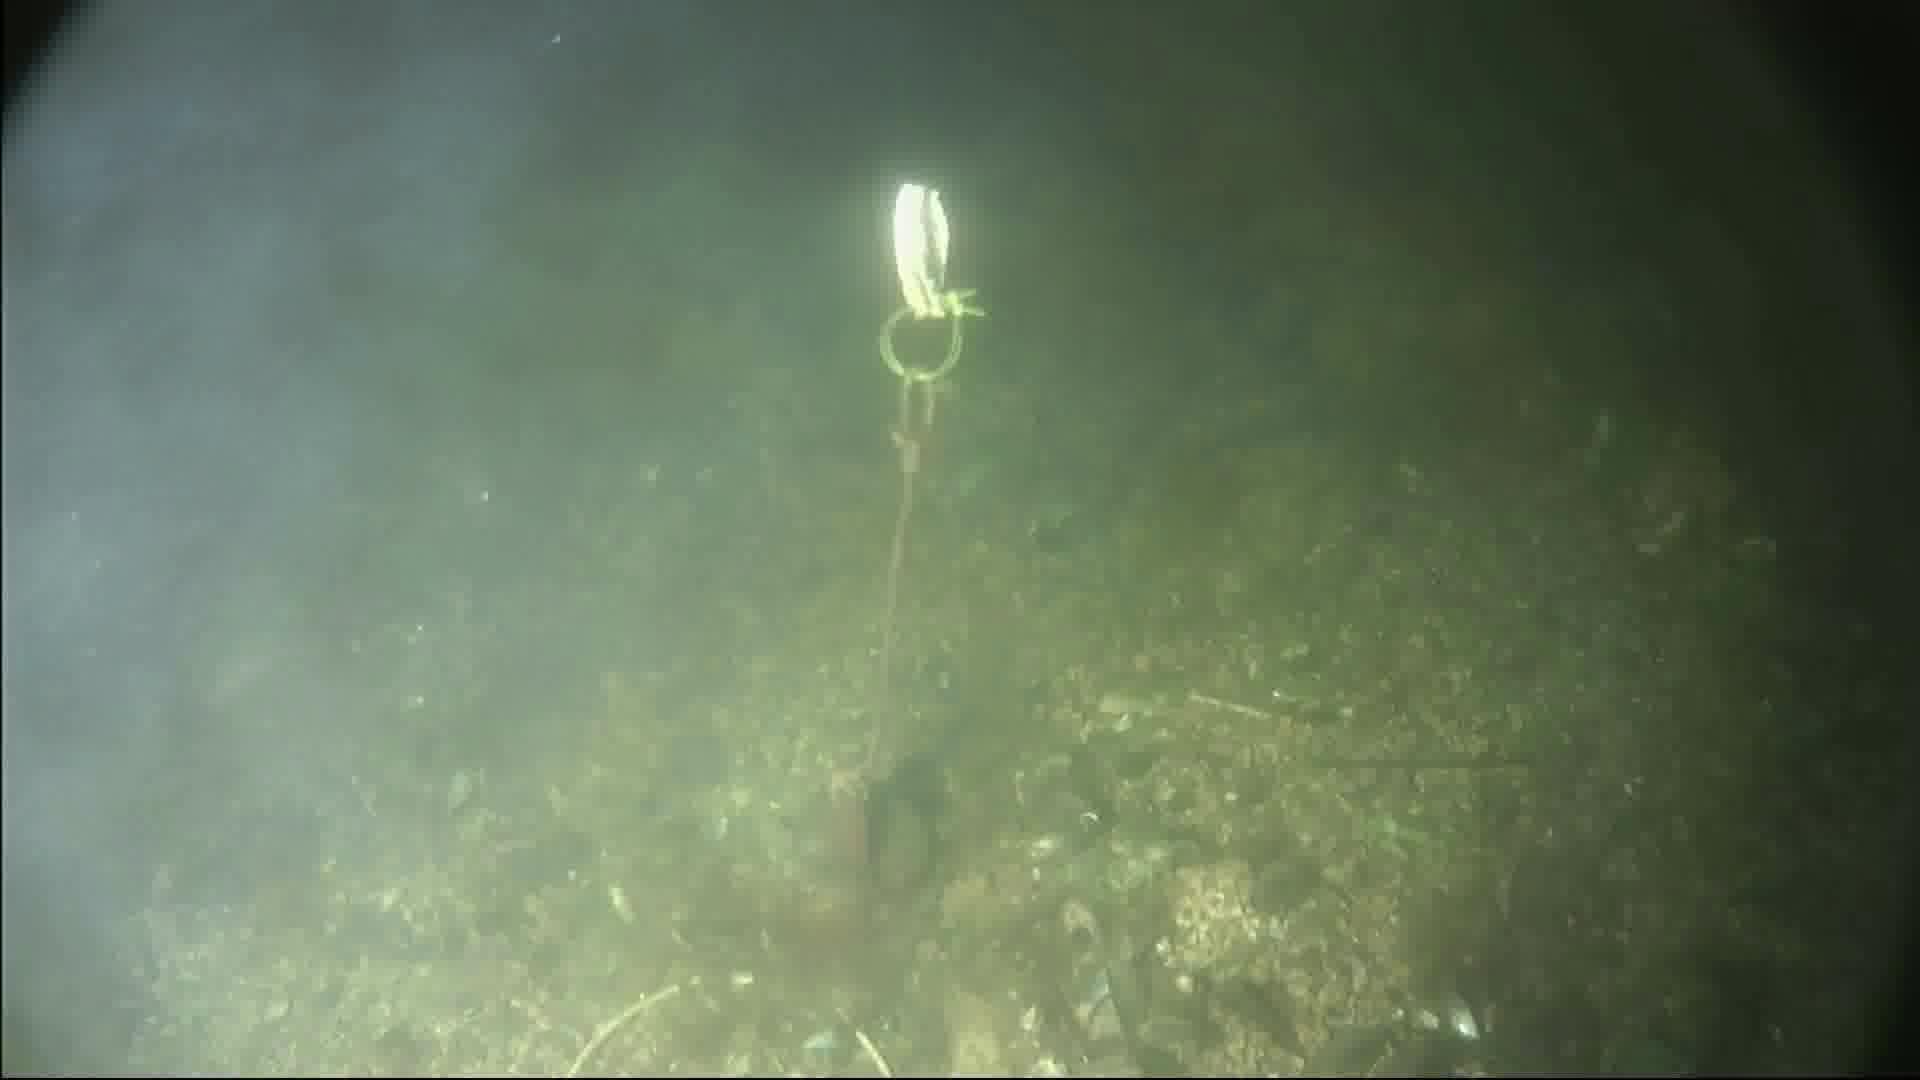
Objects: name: crab